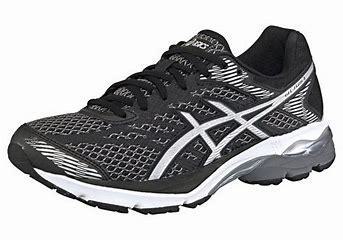
Brand: Asics
Model: Gel Flux 4